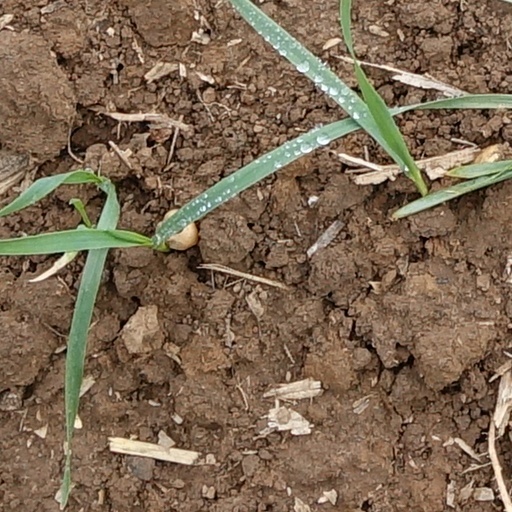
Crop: wheat